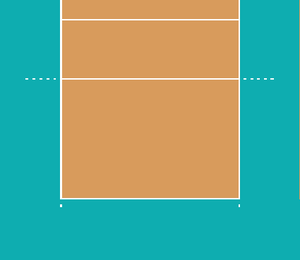
Le VK Locomotiv est un club de volley-ball russe basé à Novossibirsk, et évoluant au plus haut niveau national.
Le Tours Volley-Ball est un club français de volley-ball basé à Tours. Il évolue depuis 1993 en Ligue A et est vainqueur du doublé Coupe de France / champion de France pour la saison 2018-2019. Le club est présidé par Yves Bouget, entraîné par Hubert Henno, qui as csuccédé à Patrick Duflos et managé par Pascal Foussard.
Nantes Rezé Métropole Volley est un club français de volley-ball basé à Nantes et Rezé, qui a été fondé en 2006, à partir de la fusion de deux autres clubs de la ville. Il évolue au plus haut niveau national depuis 2010.
Le VK Shahter est un club de volley-ball biélorusse basé à Salihorsk, évoluant en Superliga russe et Major Ligue biélorusse.